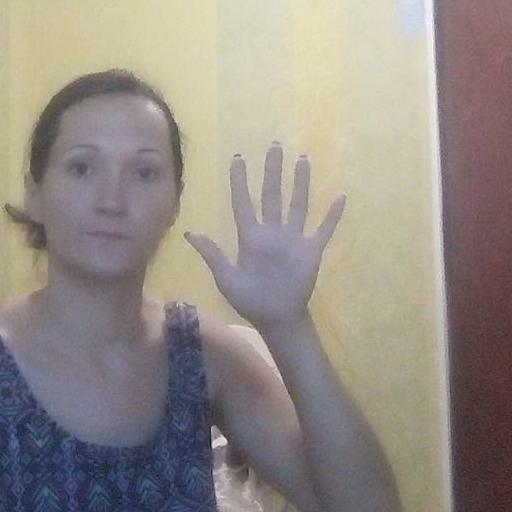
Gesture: palm